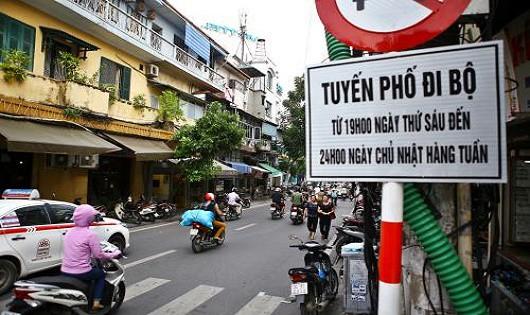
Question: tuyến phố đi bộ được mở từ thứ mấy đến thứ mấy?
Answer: từ thứ sáu đến ngày chủ nhật